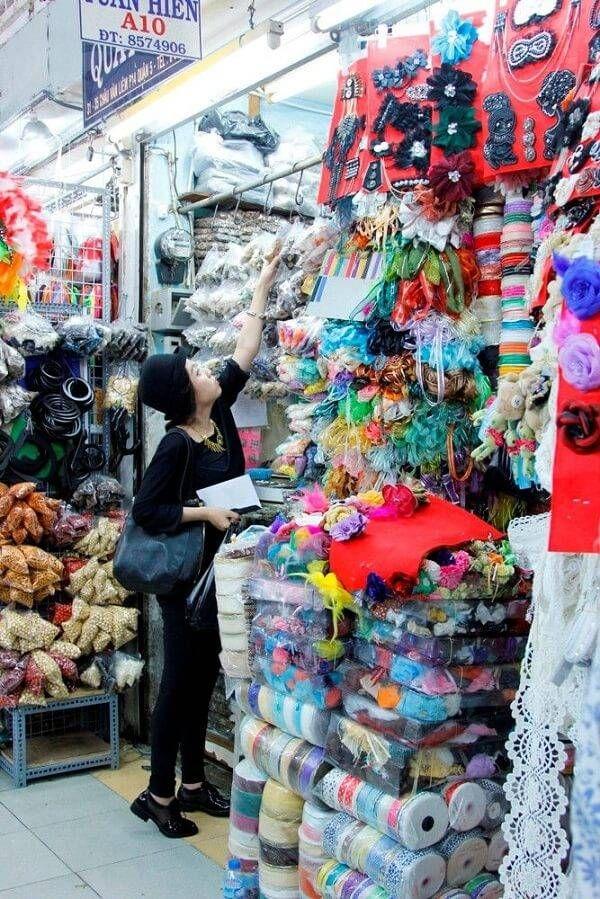
có nhiều mặt hàng được bày bán ở quầy hàng